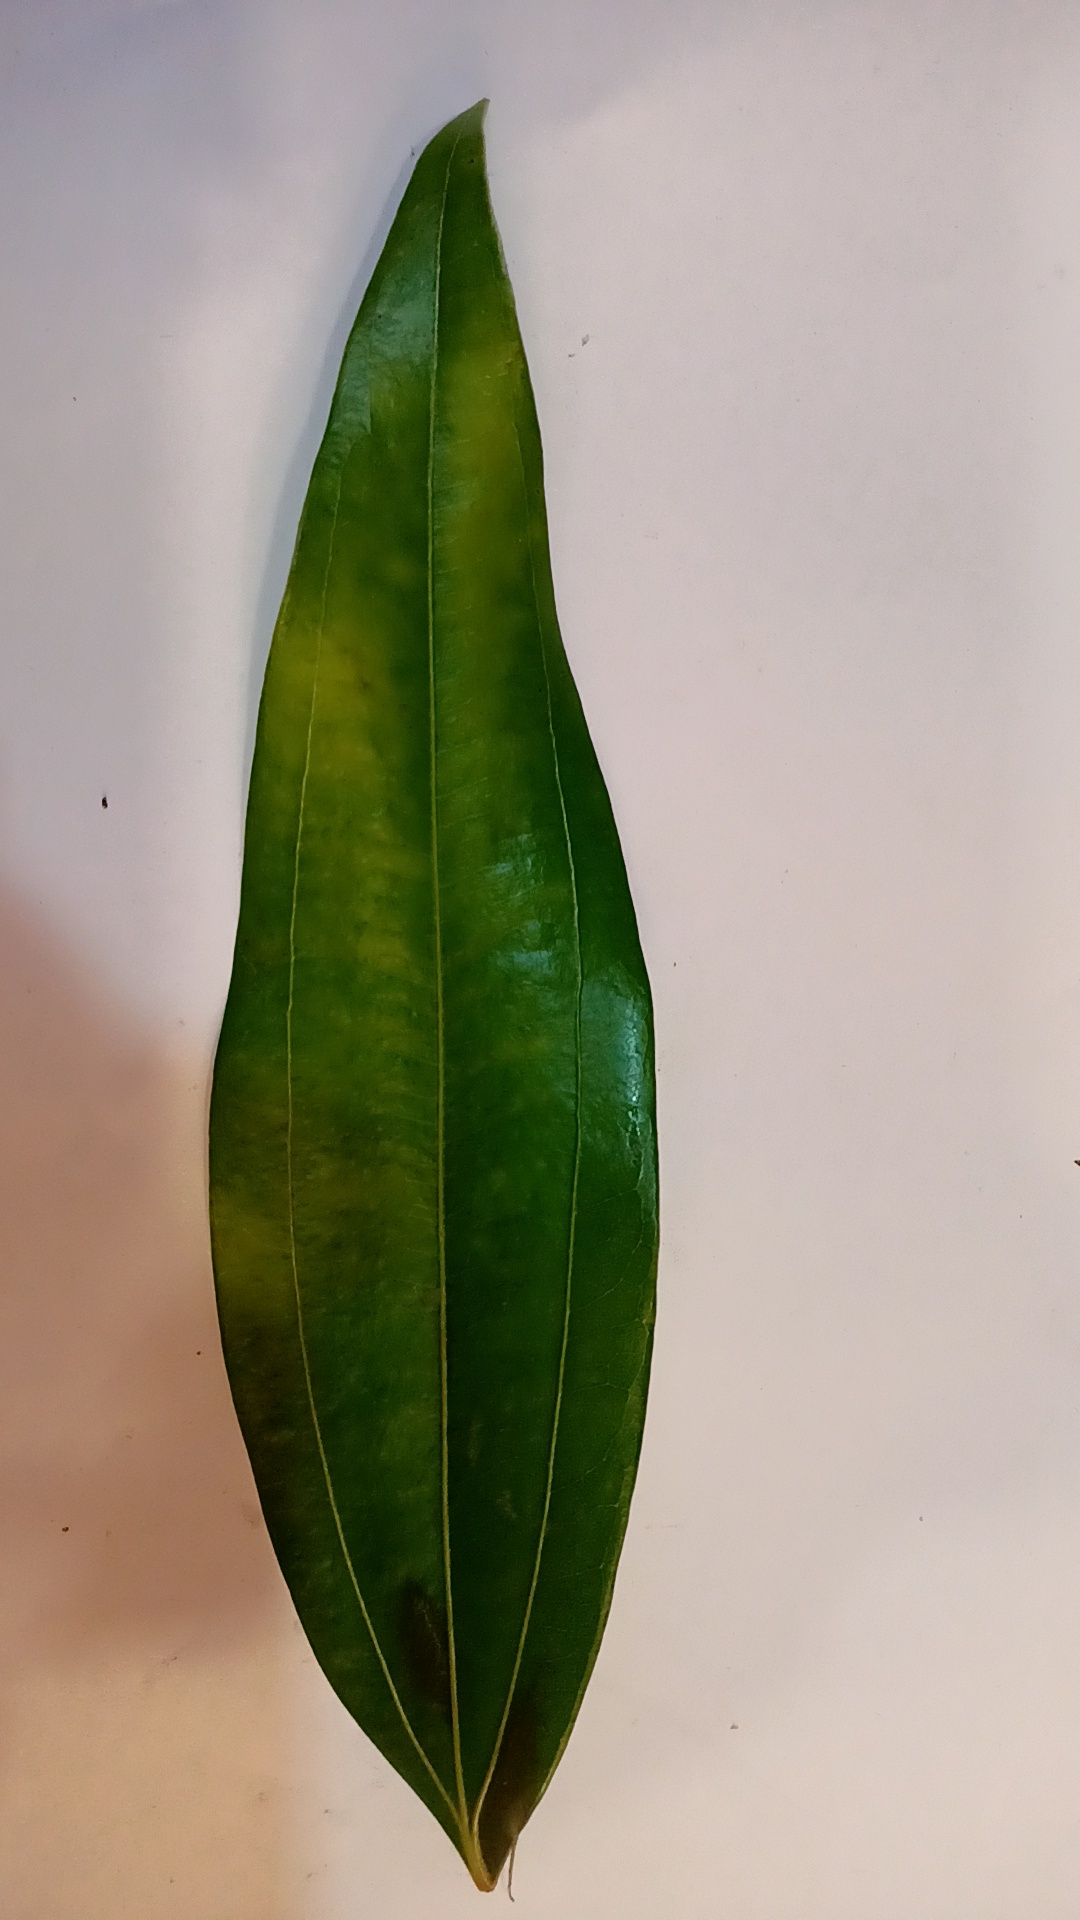
Label: Healthy